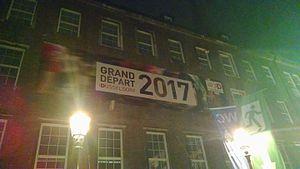
Le Tour de France 2017 est la 104ᵉ édition du Tour de France cycliste. Il part de Düsseldorf en Allemagne le 1ᵉʳ juillet 2017 et s'achève sur l'avenue des Champs-Élysées à Paris le 23 juillet pour un total de 3 540 km répartis en 21 étapes. Un total de 198 coureurs au sein de 22 équipes participent à cette course.